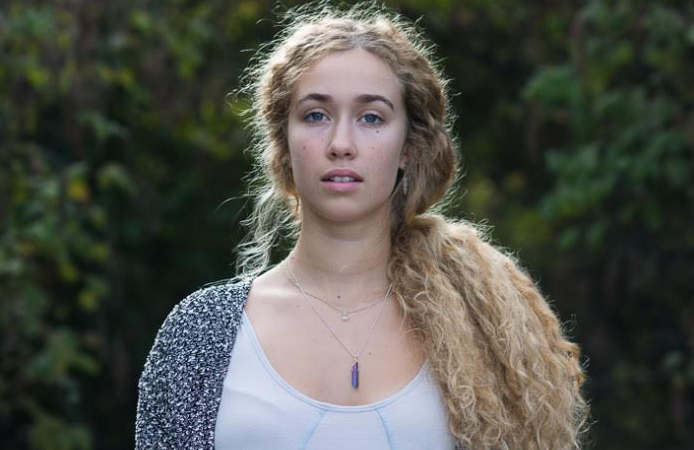
Gender: women